Ii Naosuke

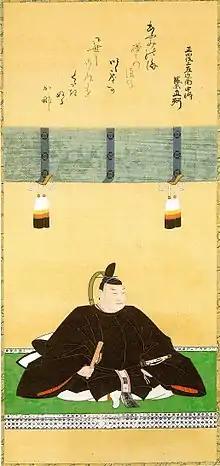

was a "daimyō" (feudal lord) of Hikone (1850–1860) and also "Tairō" of the Tokugawa shogunate, Japan, a position he held from April 23, 1858, until his assassination in the Sakuradamon Incident on March 24, 1860. He is most famous for signing the Harris Treaty with the United States, granting access to ports for trade to American merchants and seamen and extraterritoriality to American citizens. He was also an enthusiastic and accomplished practitioner of the Japanese tea ceremony, in the "Sekishūryū" style, and his writings include at least two works on the tea ceremony.